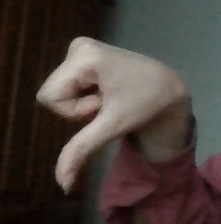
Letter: waw